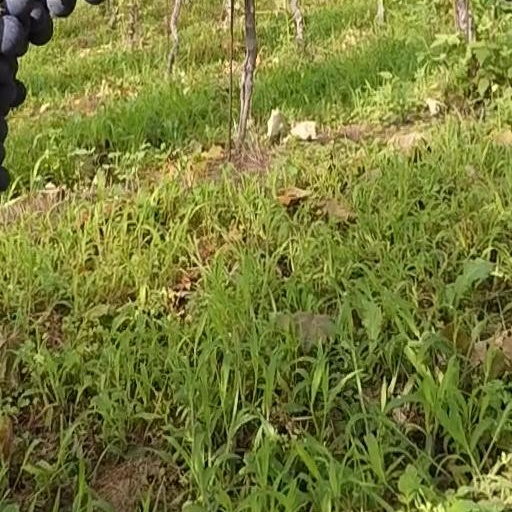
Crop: grape